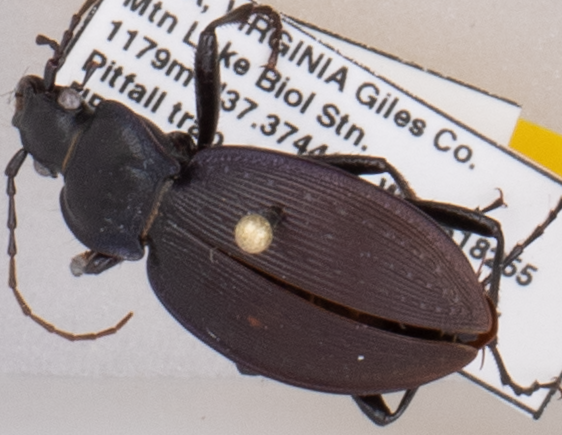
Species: Carabus goryi
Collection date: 2018-07-31
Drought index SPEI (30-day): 0.41
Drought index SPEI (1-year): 0.428
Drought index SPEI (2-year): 0.476